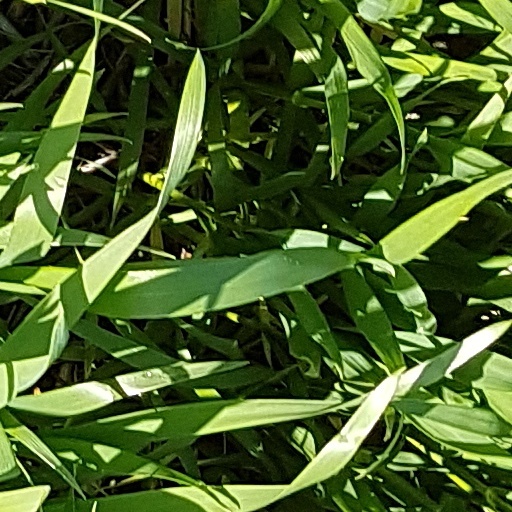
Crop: wheat